Battle of Augusta (1862)

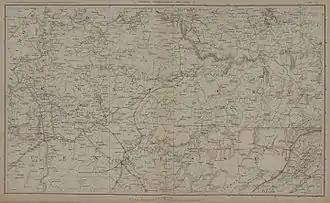
Kentucky-Tennessee, 1862

Western Theater: operations from the Siege of Corinth through the Kentucky Campaign